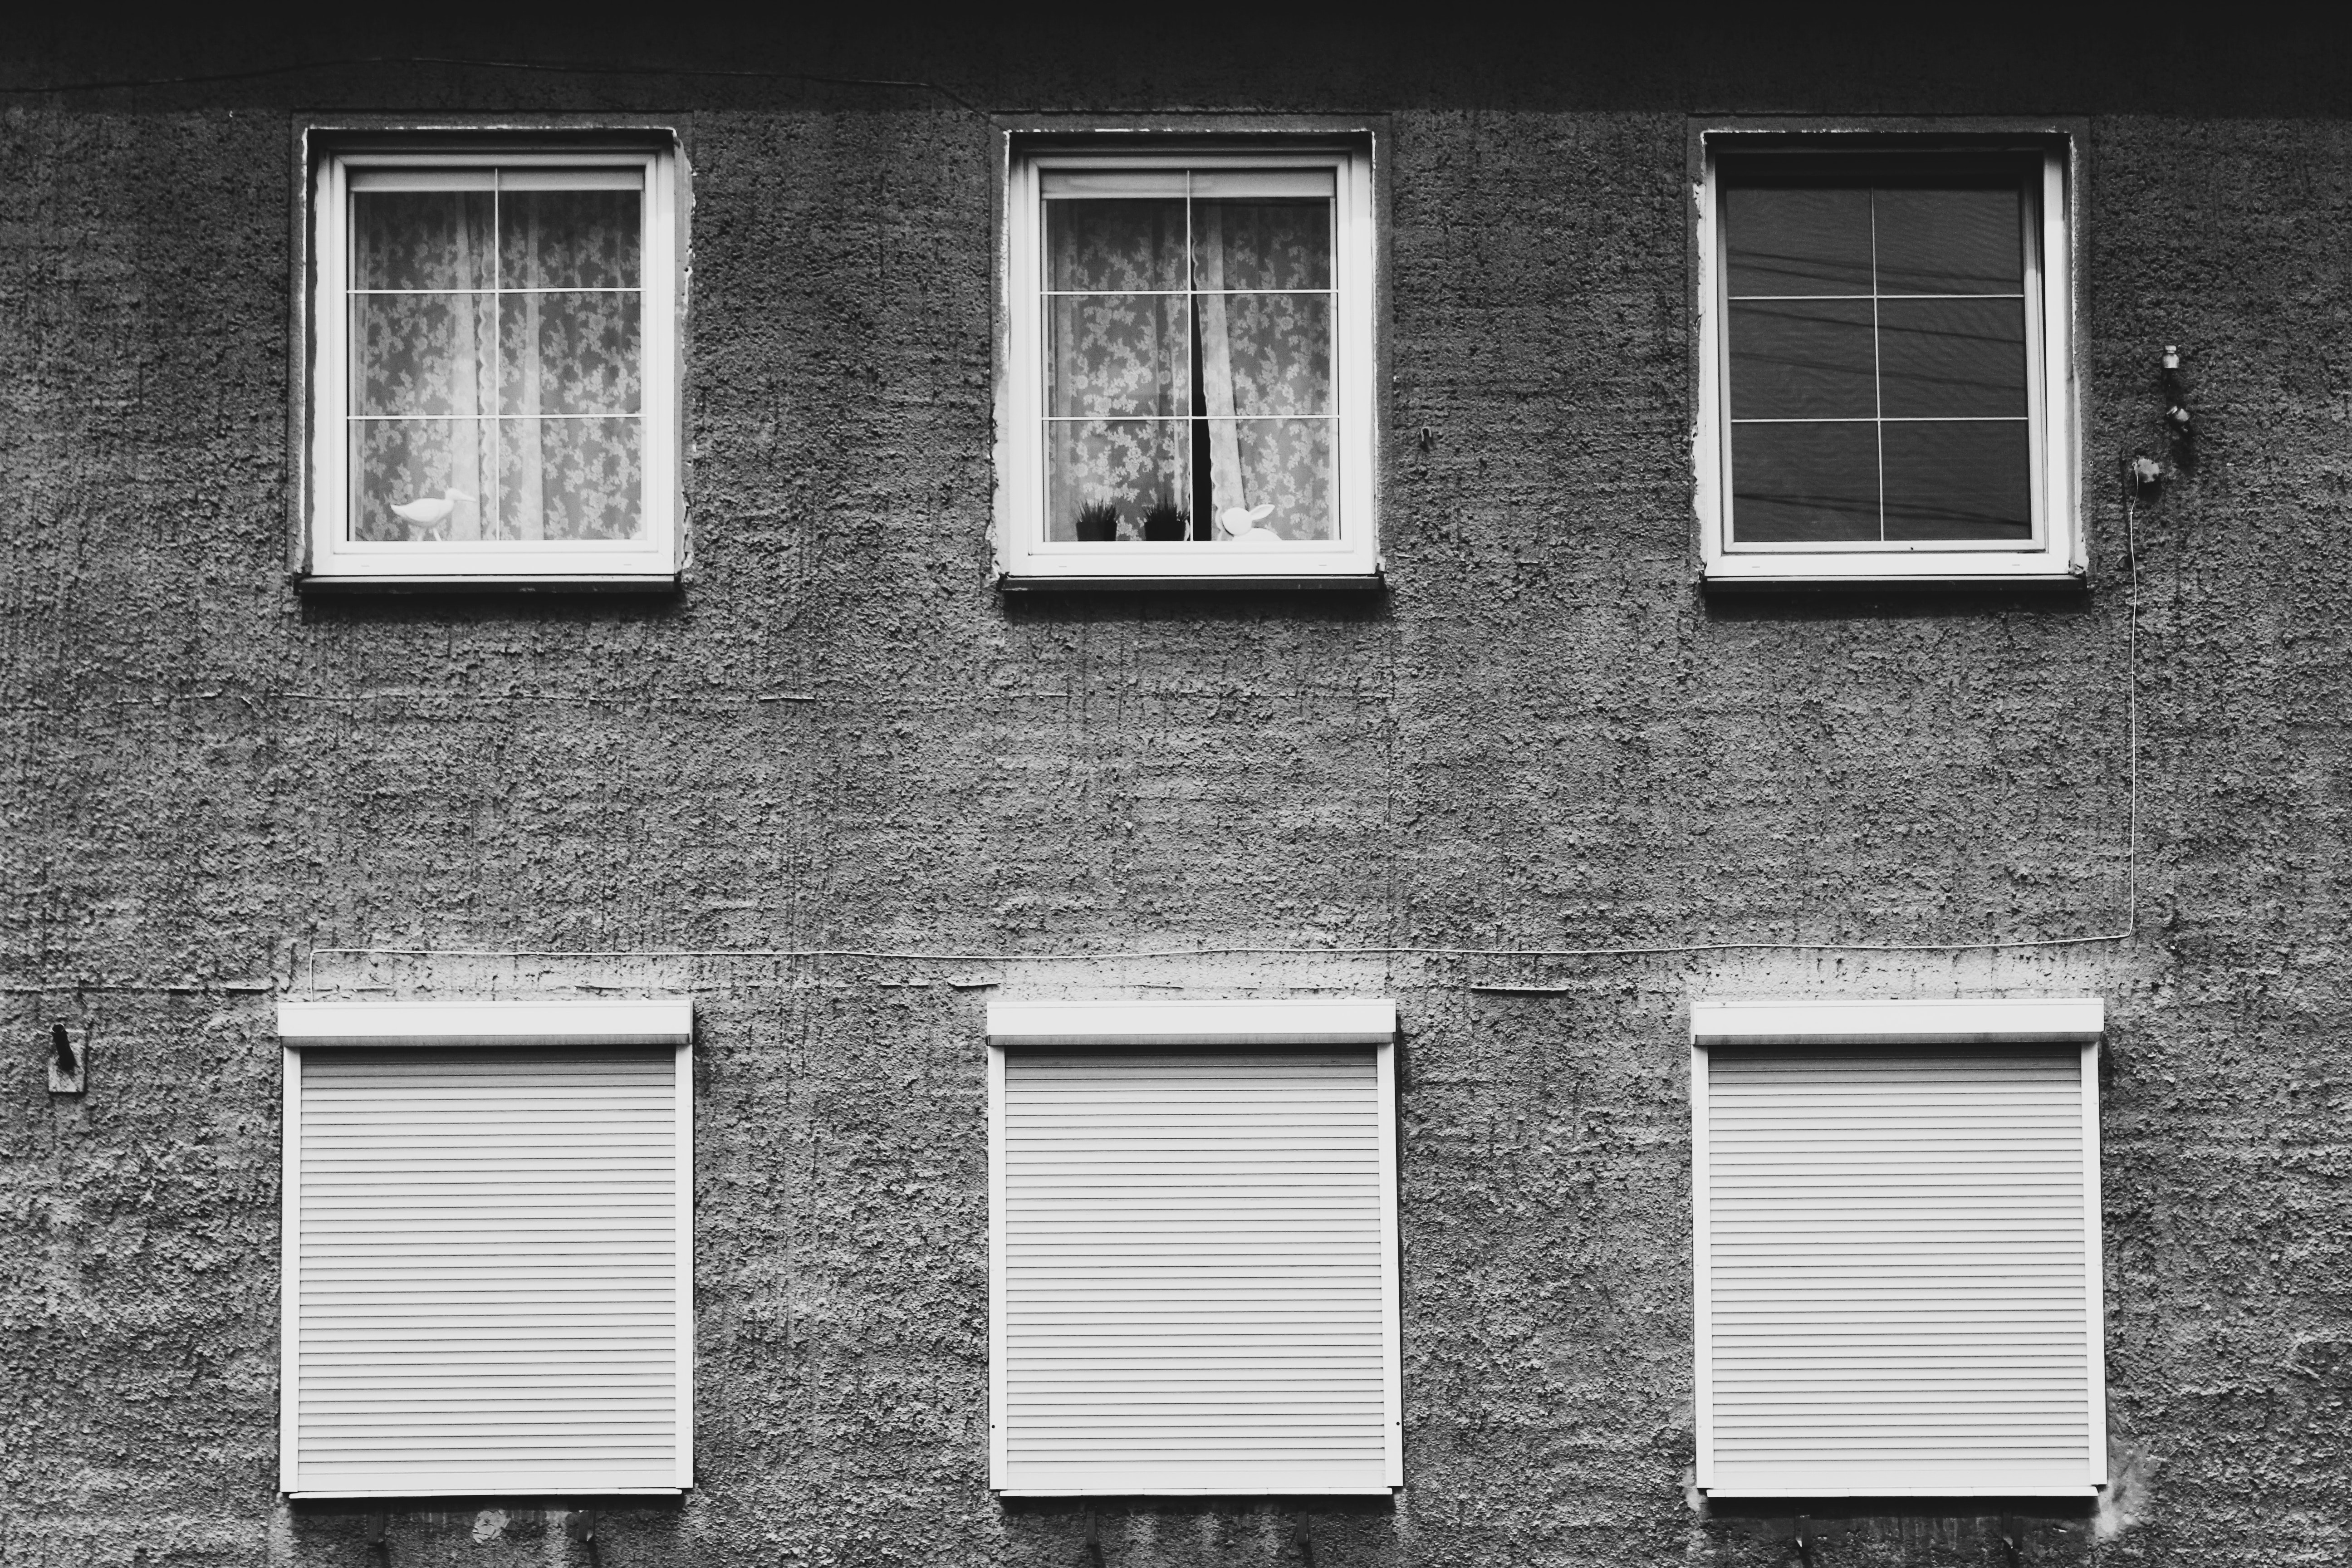
white, black, wall, window, monochrome, black and white, facade, house, architecture, line, building, home, Material property, rectangle, monochrome photography, photography, Tints and shades, symmetry, style, door